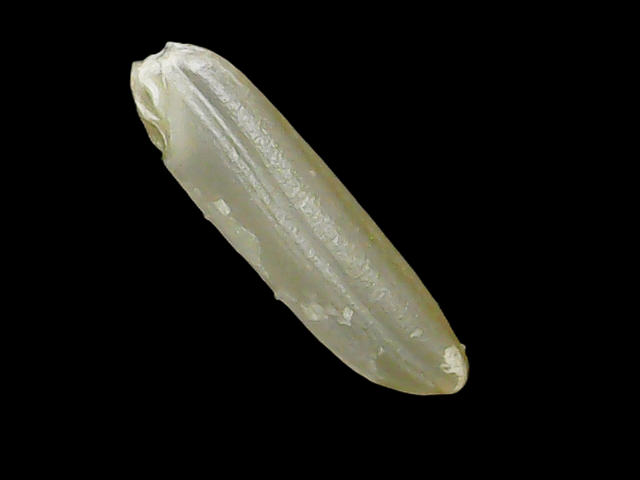
Rice variety: Binadhan14